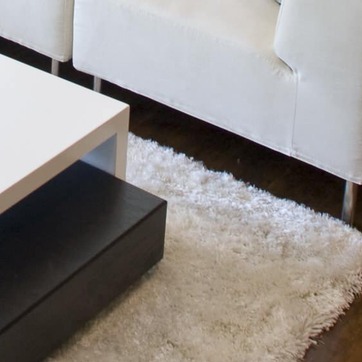
Material: carpet